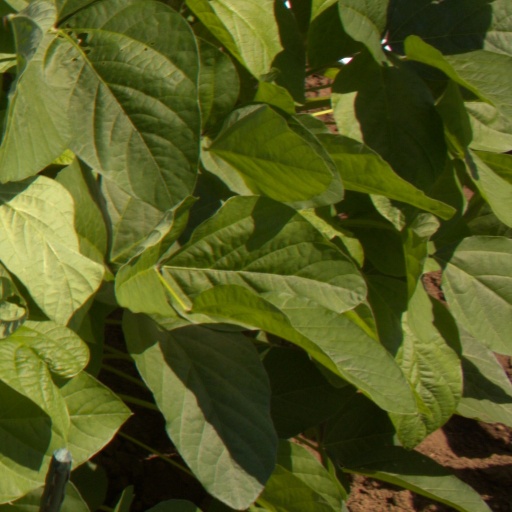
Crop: soybean